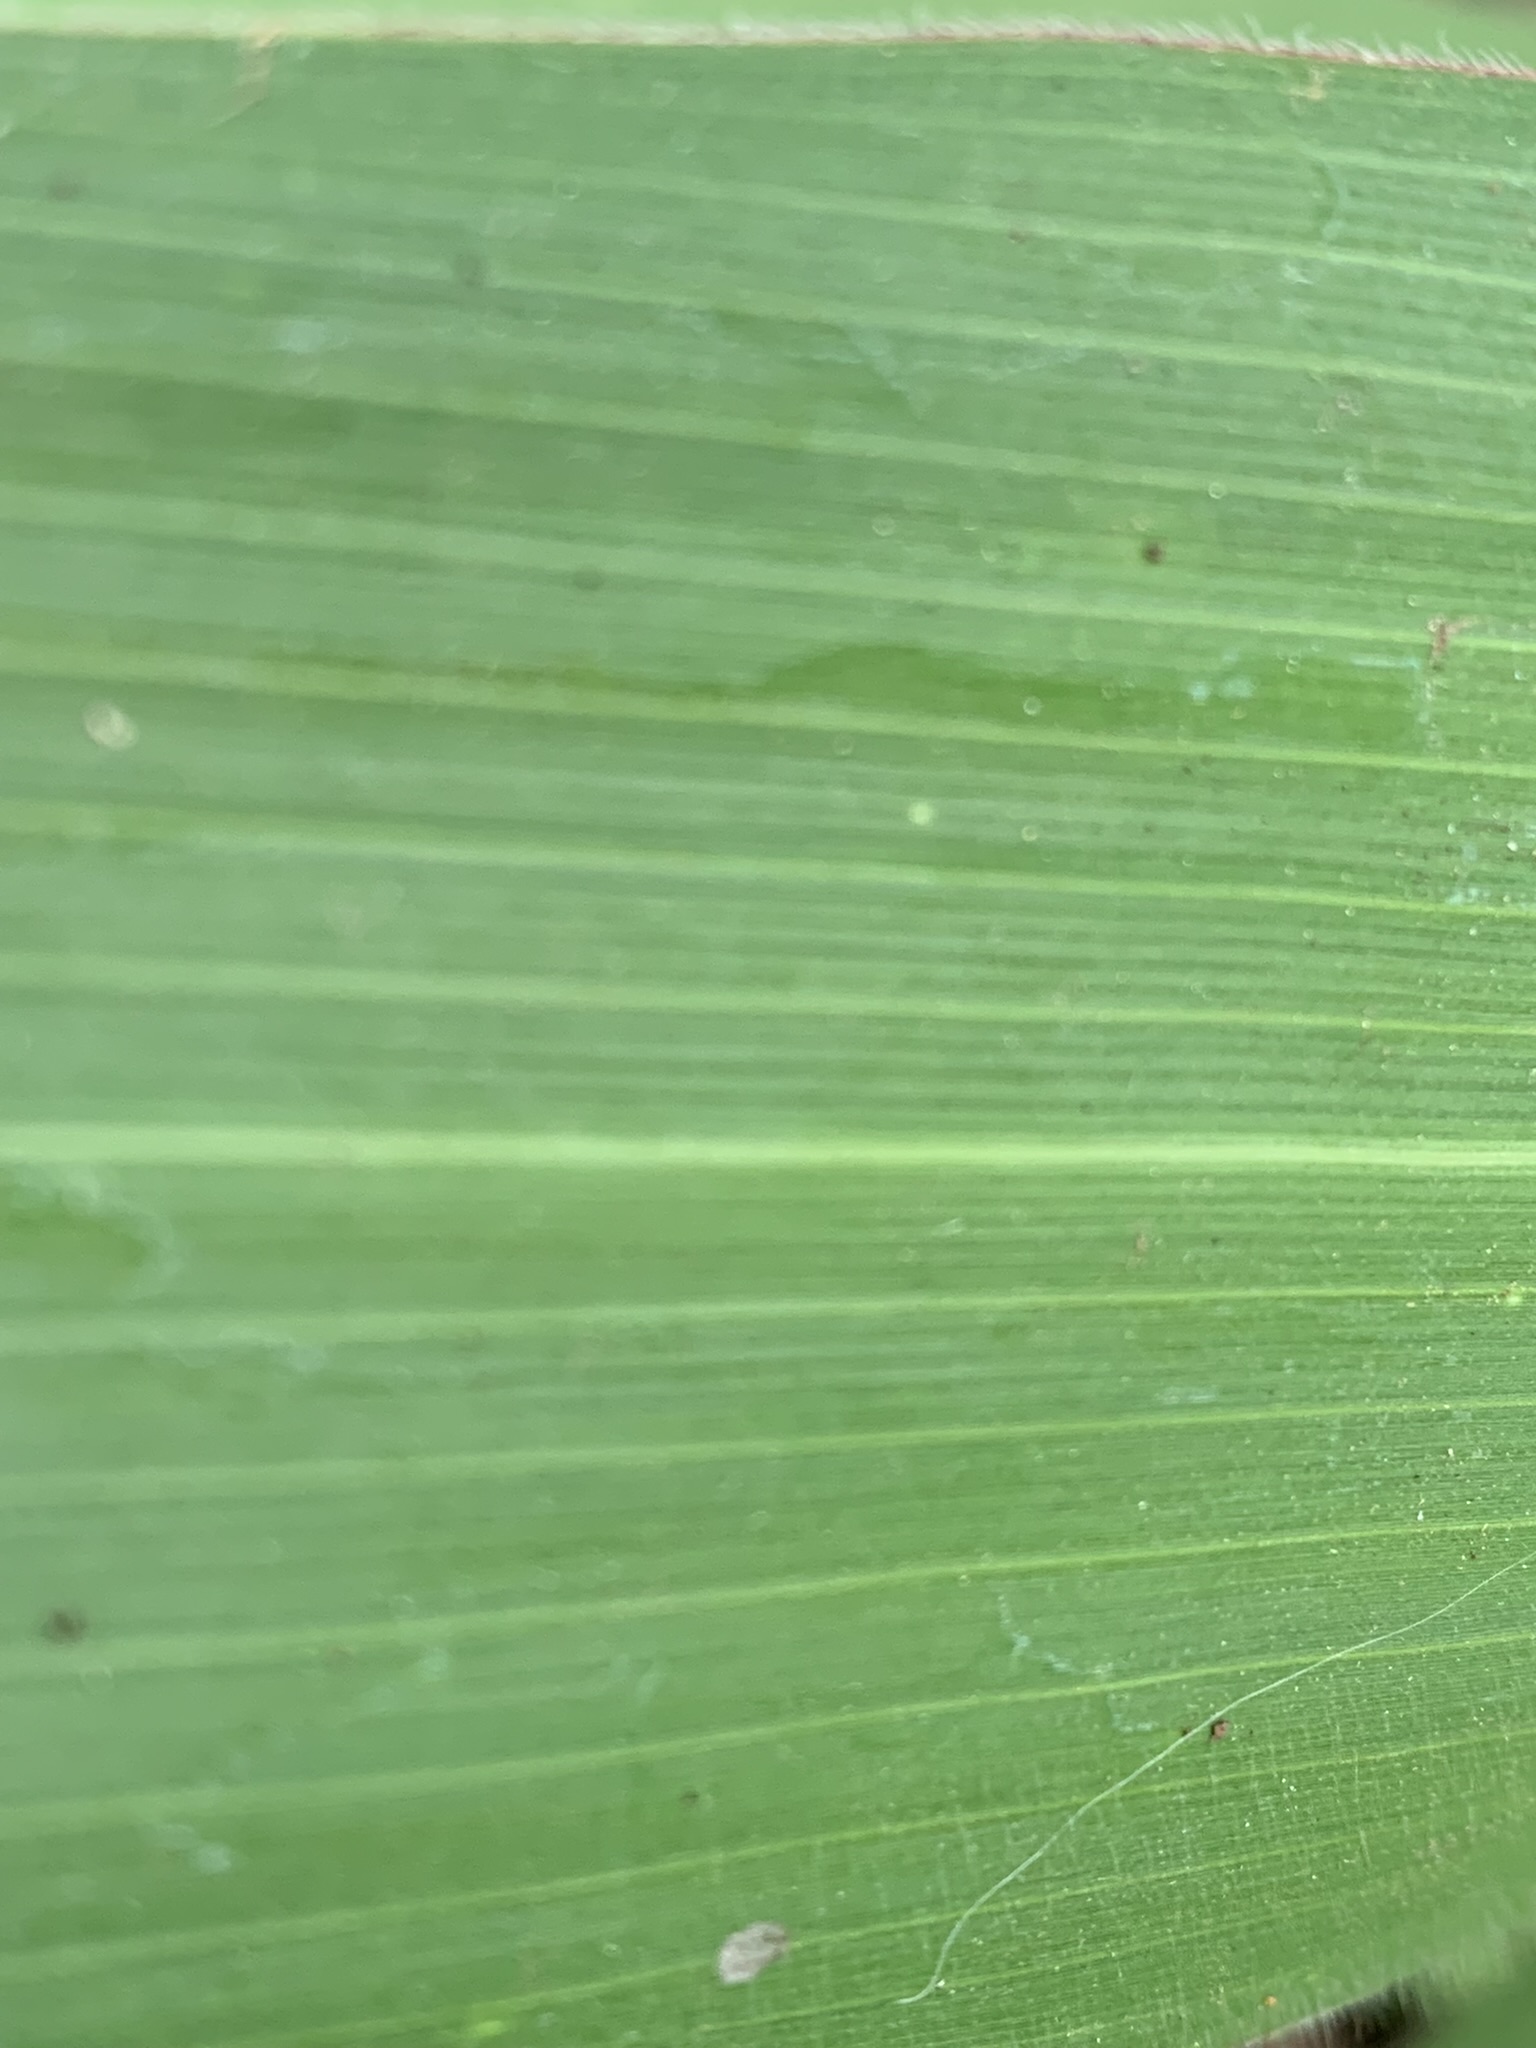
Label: Healthy